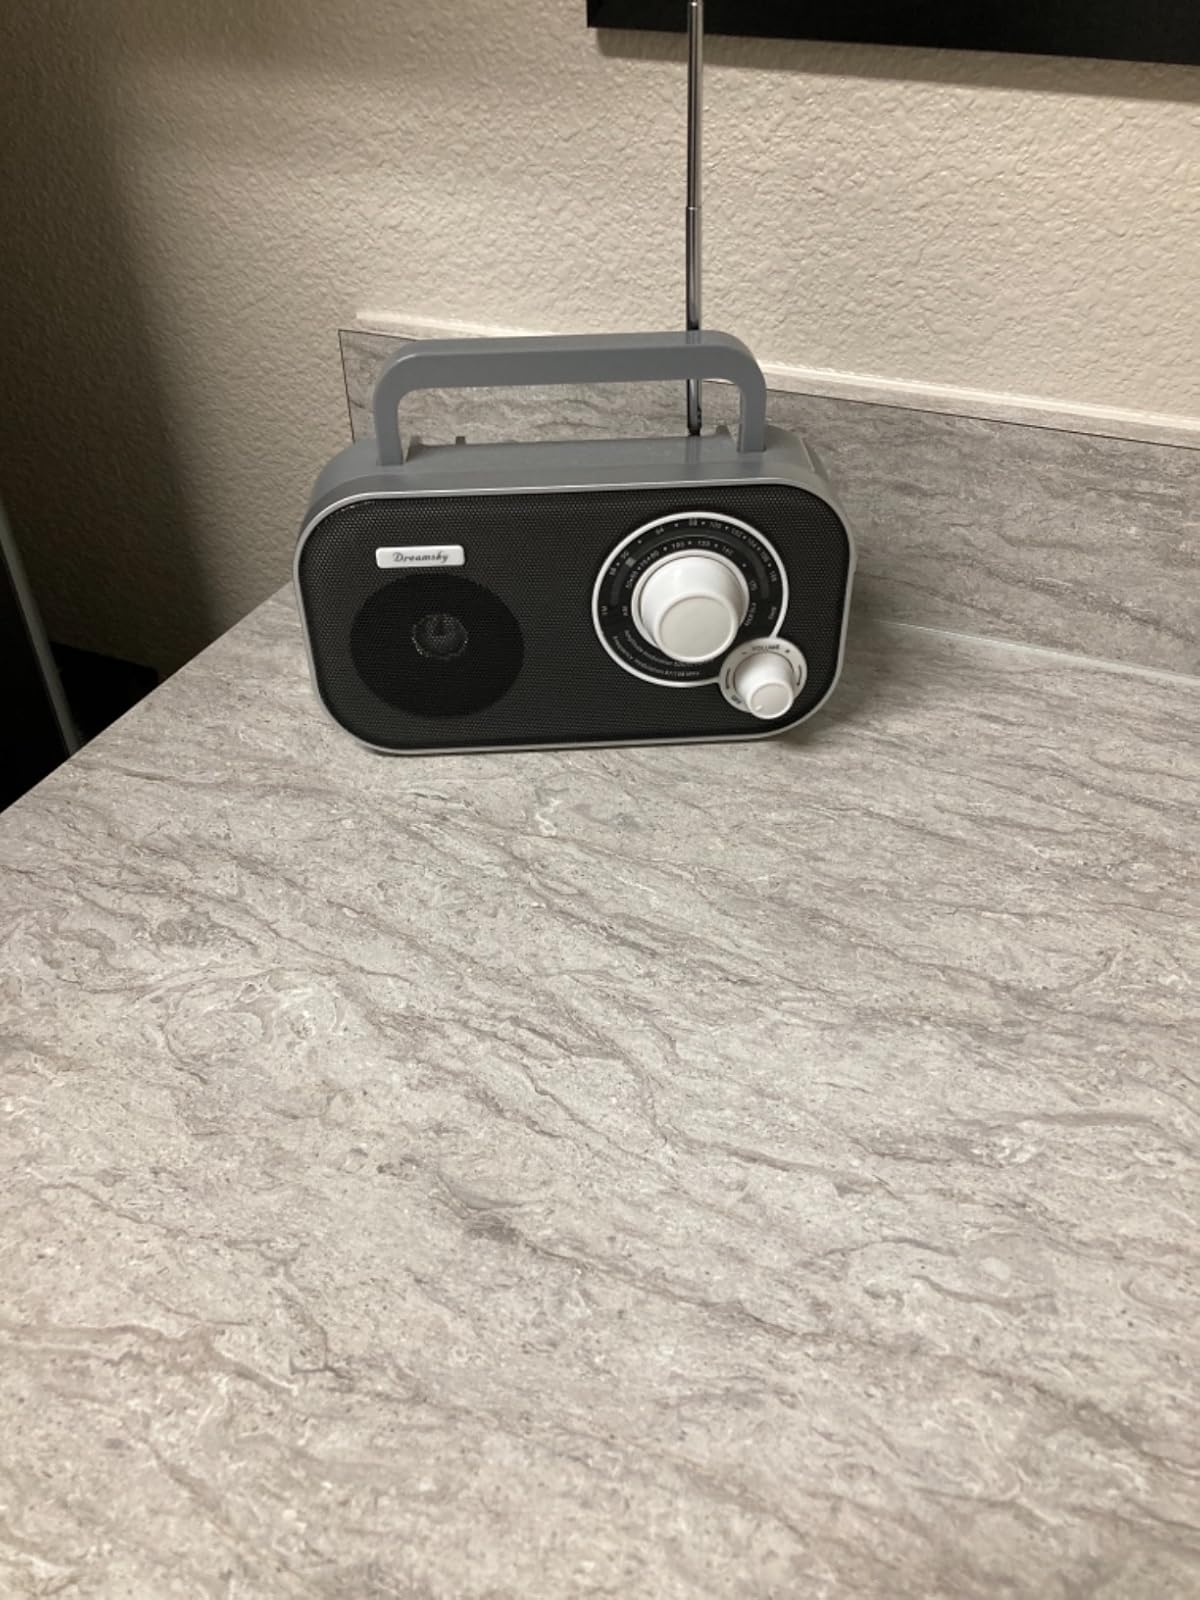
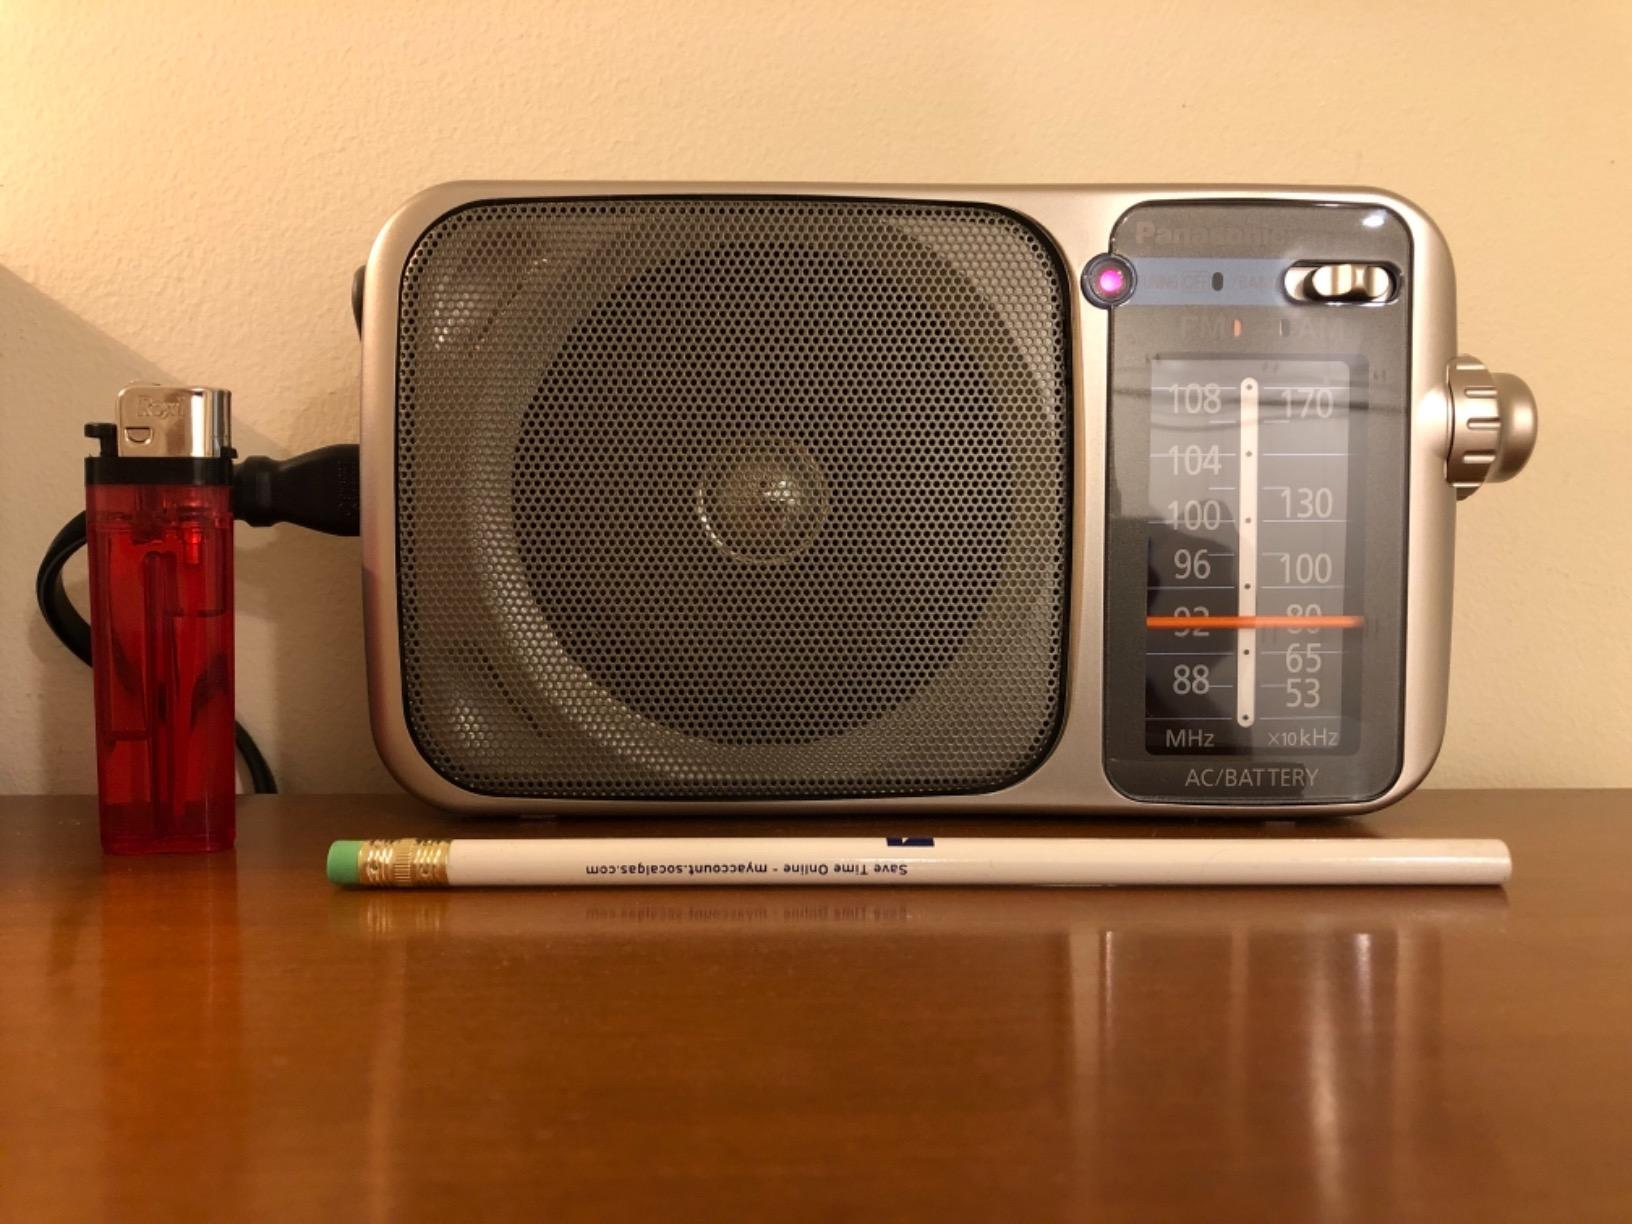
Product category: radio
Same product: no